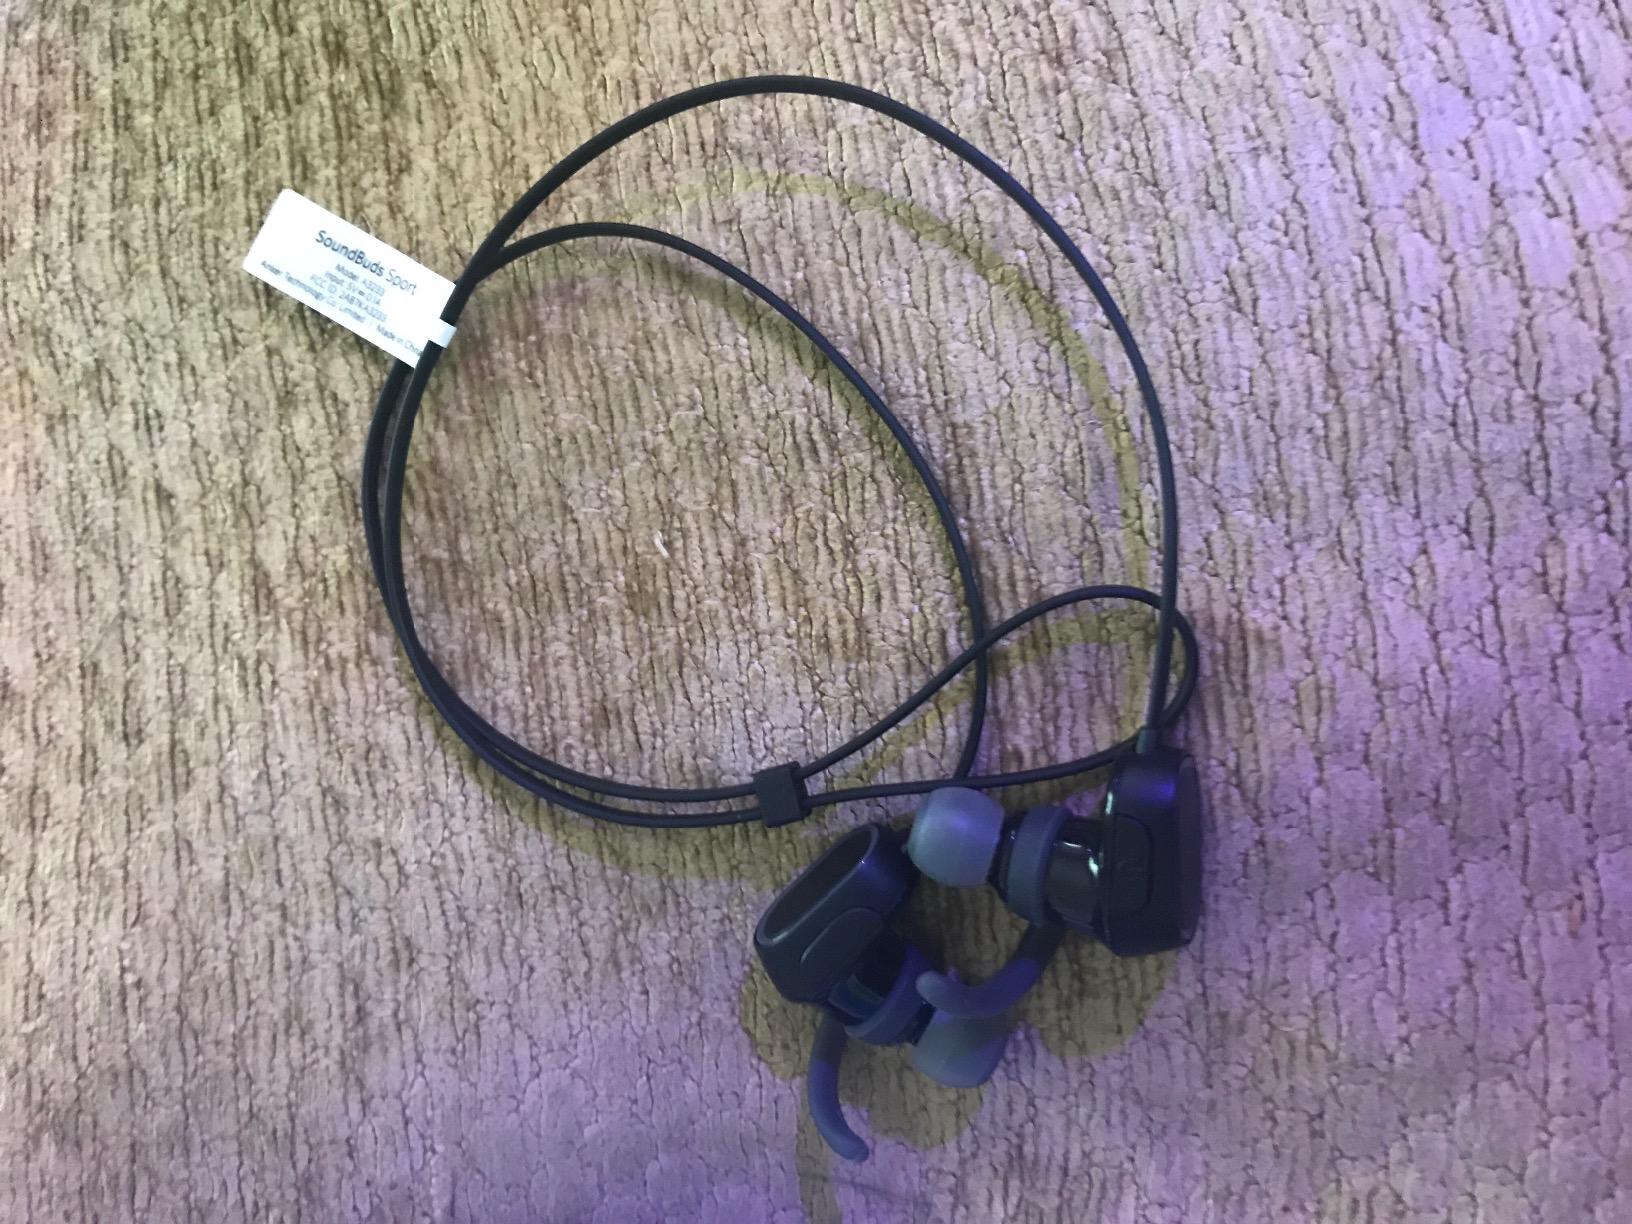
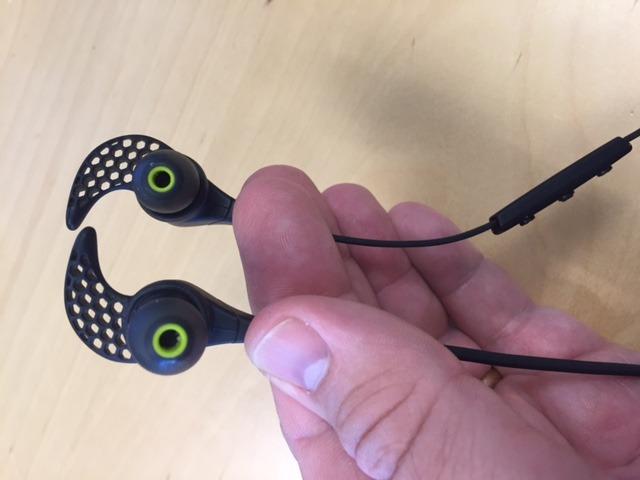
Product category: headphones
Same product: no